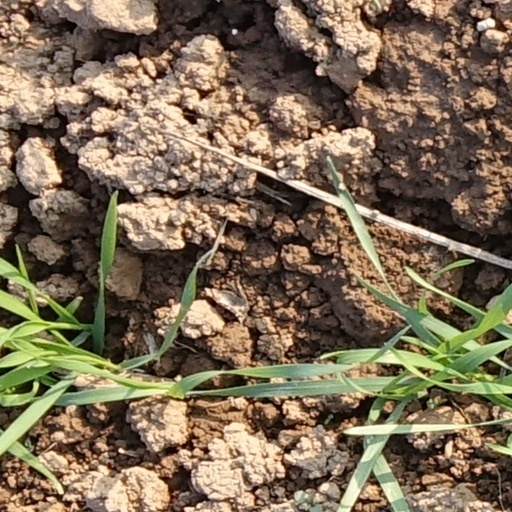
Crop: wheat